HMCS Bonaventure

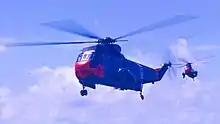
Two CH-124 Sea Kings approach "Bonaventure" in February 1968

The British government ordered a second hull constructed of what would become the "Majestic" class on 16 October 1942 once a dock opened at Harland & Wolff's shipyard in Belfast, Northern Ireland. The aircraft carrier's keel was laid down on 21 November 1943 with the yard number 1229 and the British Admiralty chose the name "Powerful" for the ship. "Powerful" was launched on 27 February 1945. Work was suspended in May 1946 following the end of the Second World War, and the hull was laid up incomplete at Belfast.